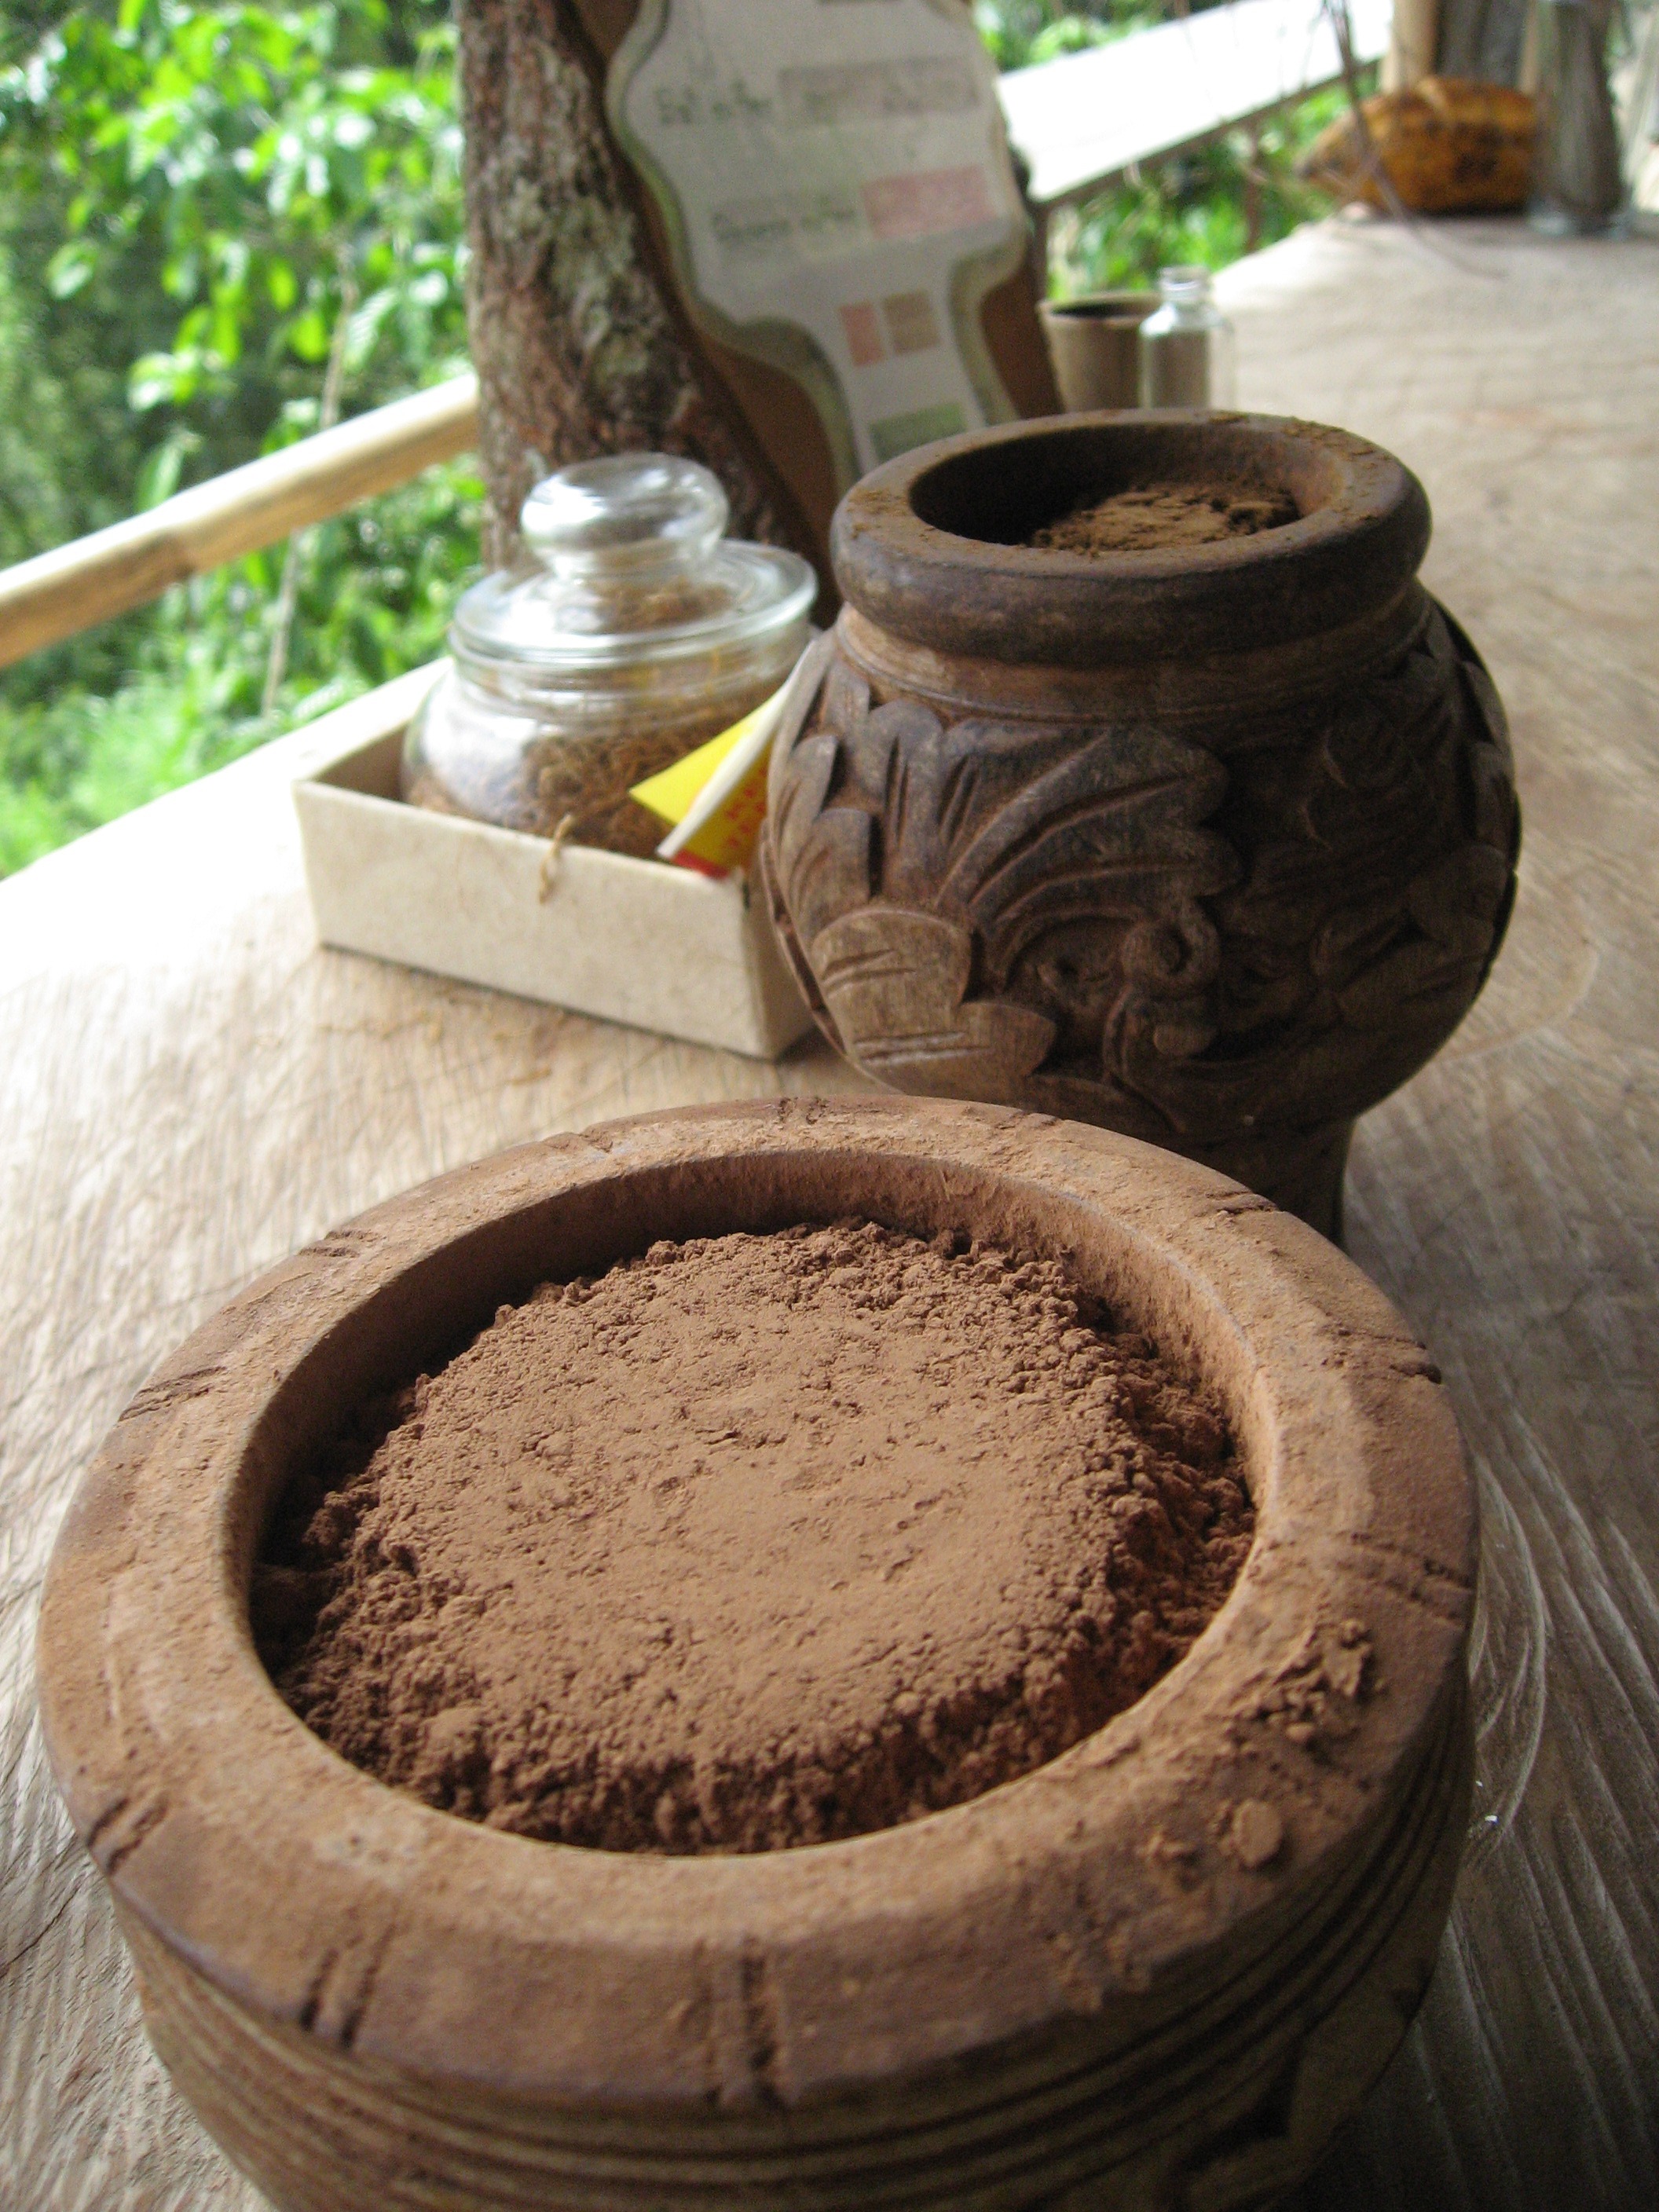
coffee, wood, soil, flowerpot, bali, cacao, man made object